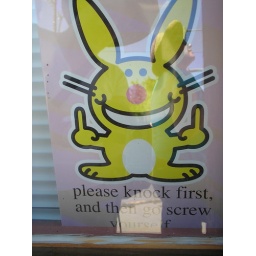
sign in a shop window